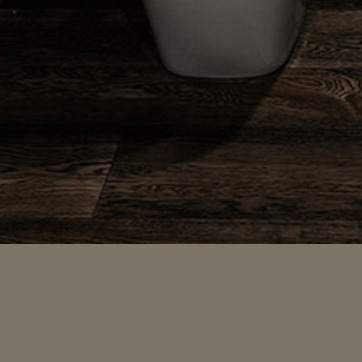
Material: tile